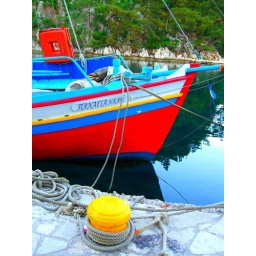
Multi-colored fishing boat anchored at yellow bollard in green surroundings. Gaios, Paxos island, Ionian islands, Greece